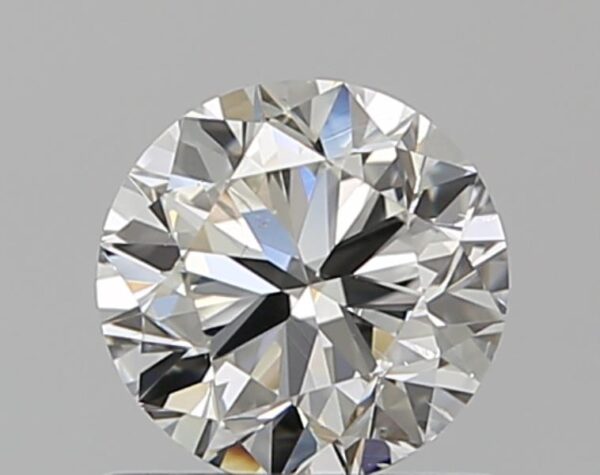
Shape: round
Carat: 0.7
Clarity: SI1
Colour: I
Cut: GD
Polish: EX
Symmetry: GD
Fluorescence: N
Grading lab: GIA
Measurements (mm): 5.44 x 5.54 x 3.51